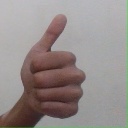
अक्षर: थ